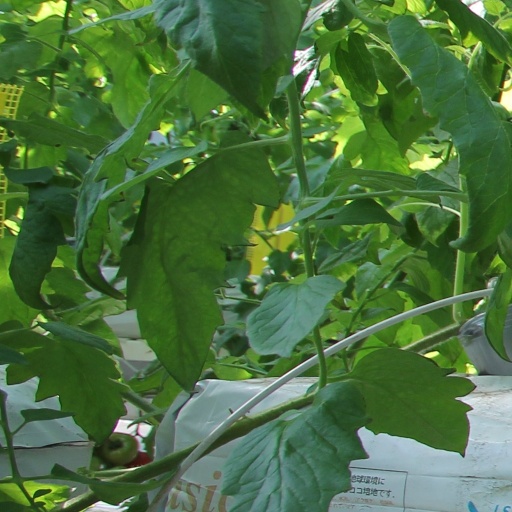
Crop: tomato